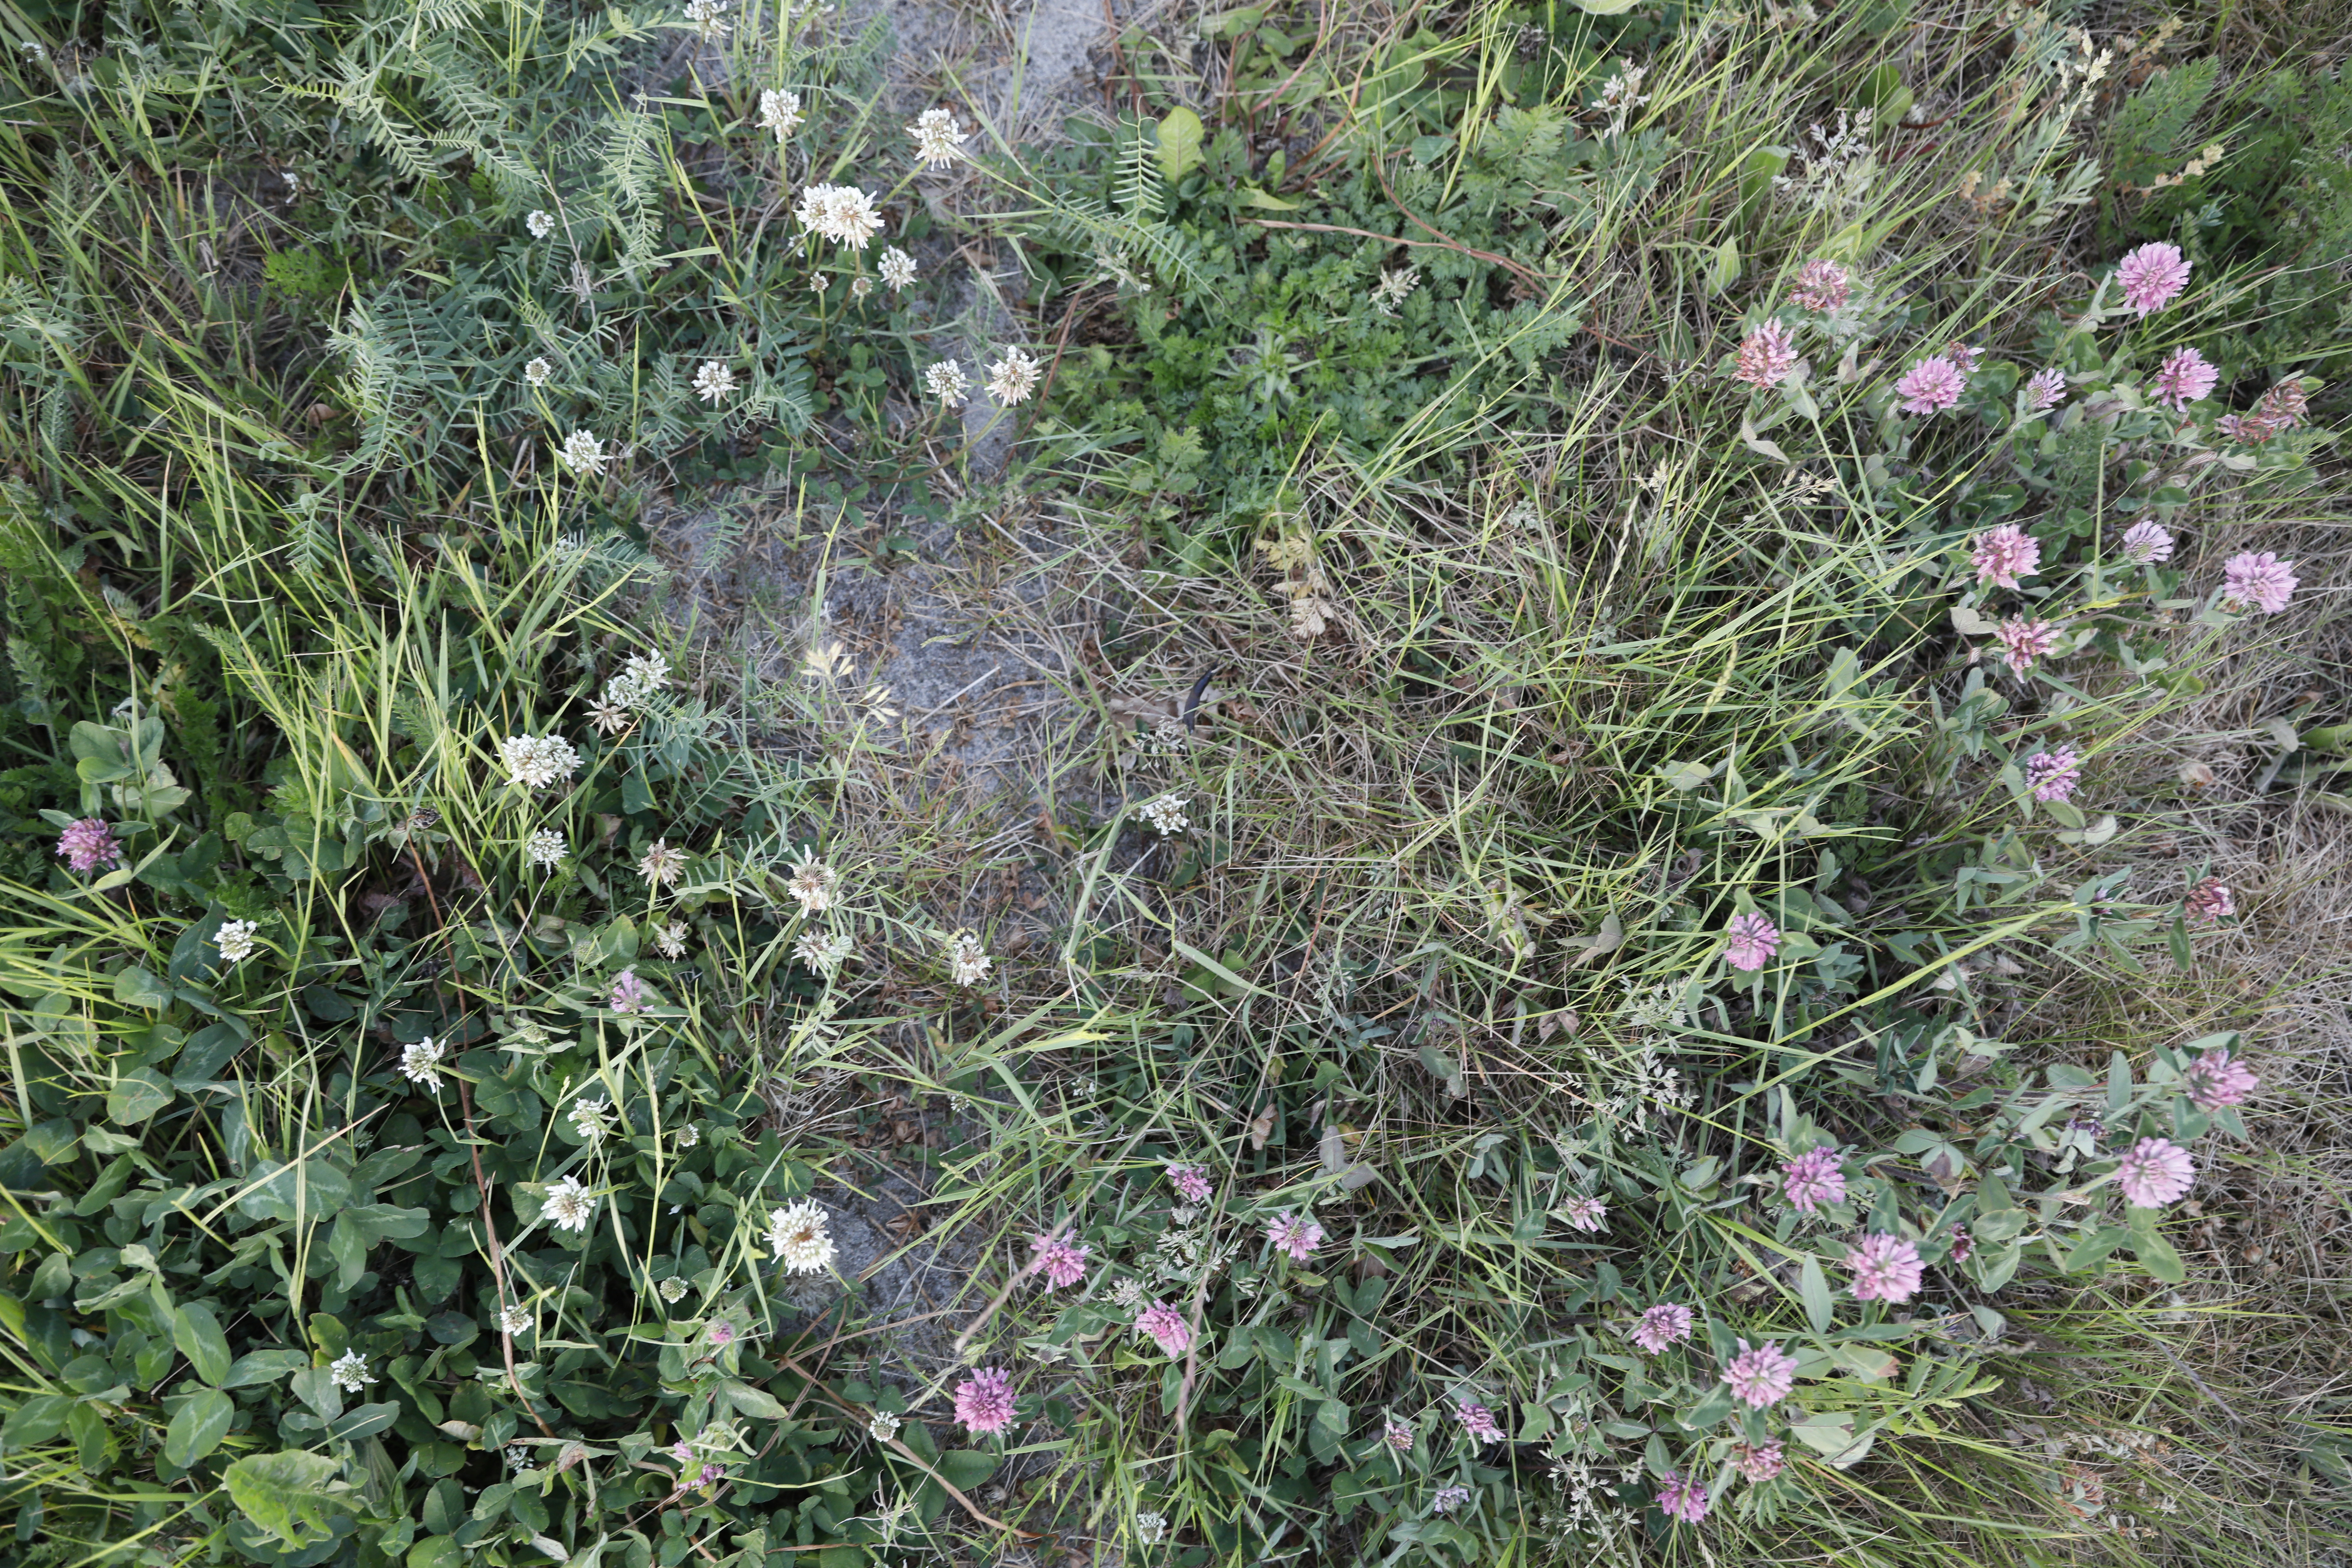
Plant species: Trifolium repens, Trifolium pratense